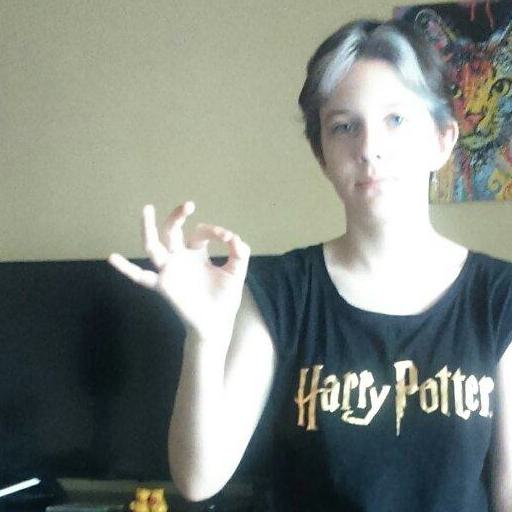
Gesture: ok